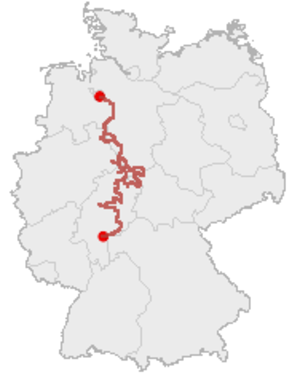
Deutsche Märchenstrasse
Eventyrvejens forløb
"Die Deutsche Märchenstraße ""Den Tyske Eventyrvej"" er en 600 km lang ferievej fra Bremen til Hanau, hvor brødrene Grimm blev født. Den tyske eventyrvej opstod, da 60 tyske byer, kommuner og amter i 1975 samledes i byen Steinau an der Straße, for at planlægge en rute, der går forbi udvalgte byer og landskaber, der har forbindelse til de tyske folkeeventyr, samlet af brødrene. Turen kan begynde i Bremen, hvor de berømte Bremer Stadsmusikanter boede, til de historiske borge og slotte, hvor Tornerose og Askepot havde hjemme, til bindingsværksbyen, hvor Max og Moritz, Wilhelm Busch's forløbere for Knold og Tot, fandt på skarnsstreger, og til den forheksede borg, hvor Rapunzel lader sin lange fletning hænge ud ad vinduet, til Hanau ved floden Main, hvor brødrene Grimm blev født. Turen er en interessant blanding af eventyr, kunst, historie, naturparker, gamle byer, slotte, borge, kulturoplevelser, folkeskikke og storbystemning.